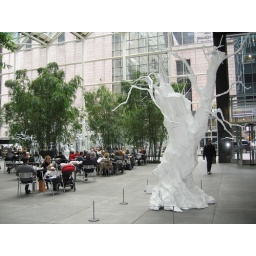
I have no idea why the white tree of Gondor is in the lobby of the Trump tower in NYC.